The Smokers (film)

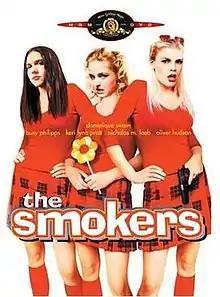
DVD cover

The Smokers is a 2000 American black comedy film directed and written by Christina Peters. It was released on DVD on February 5, 2002.